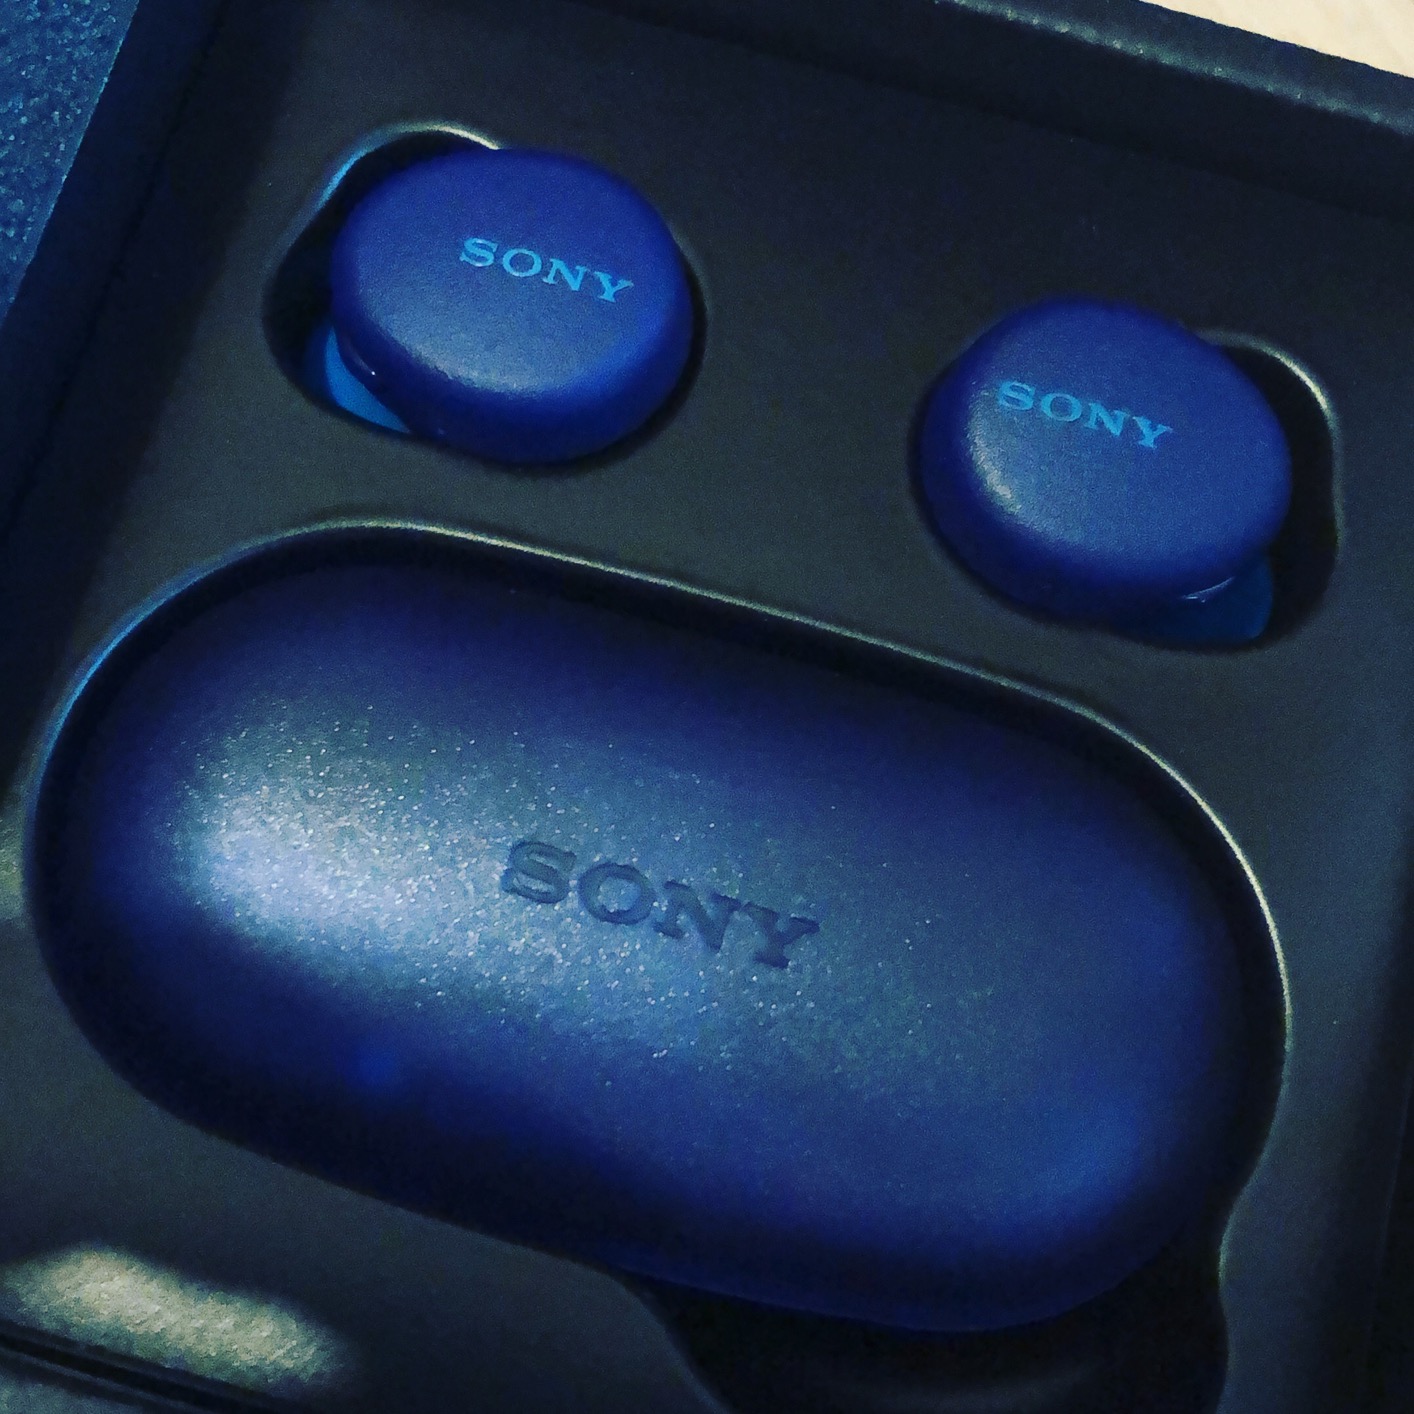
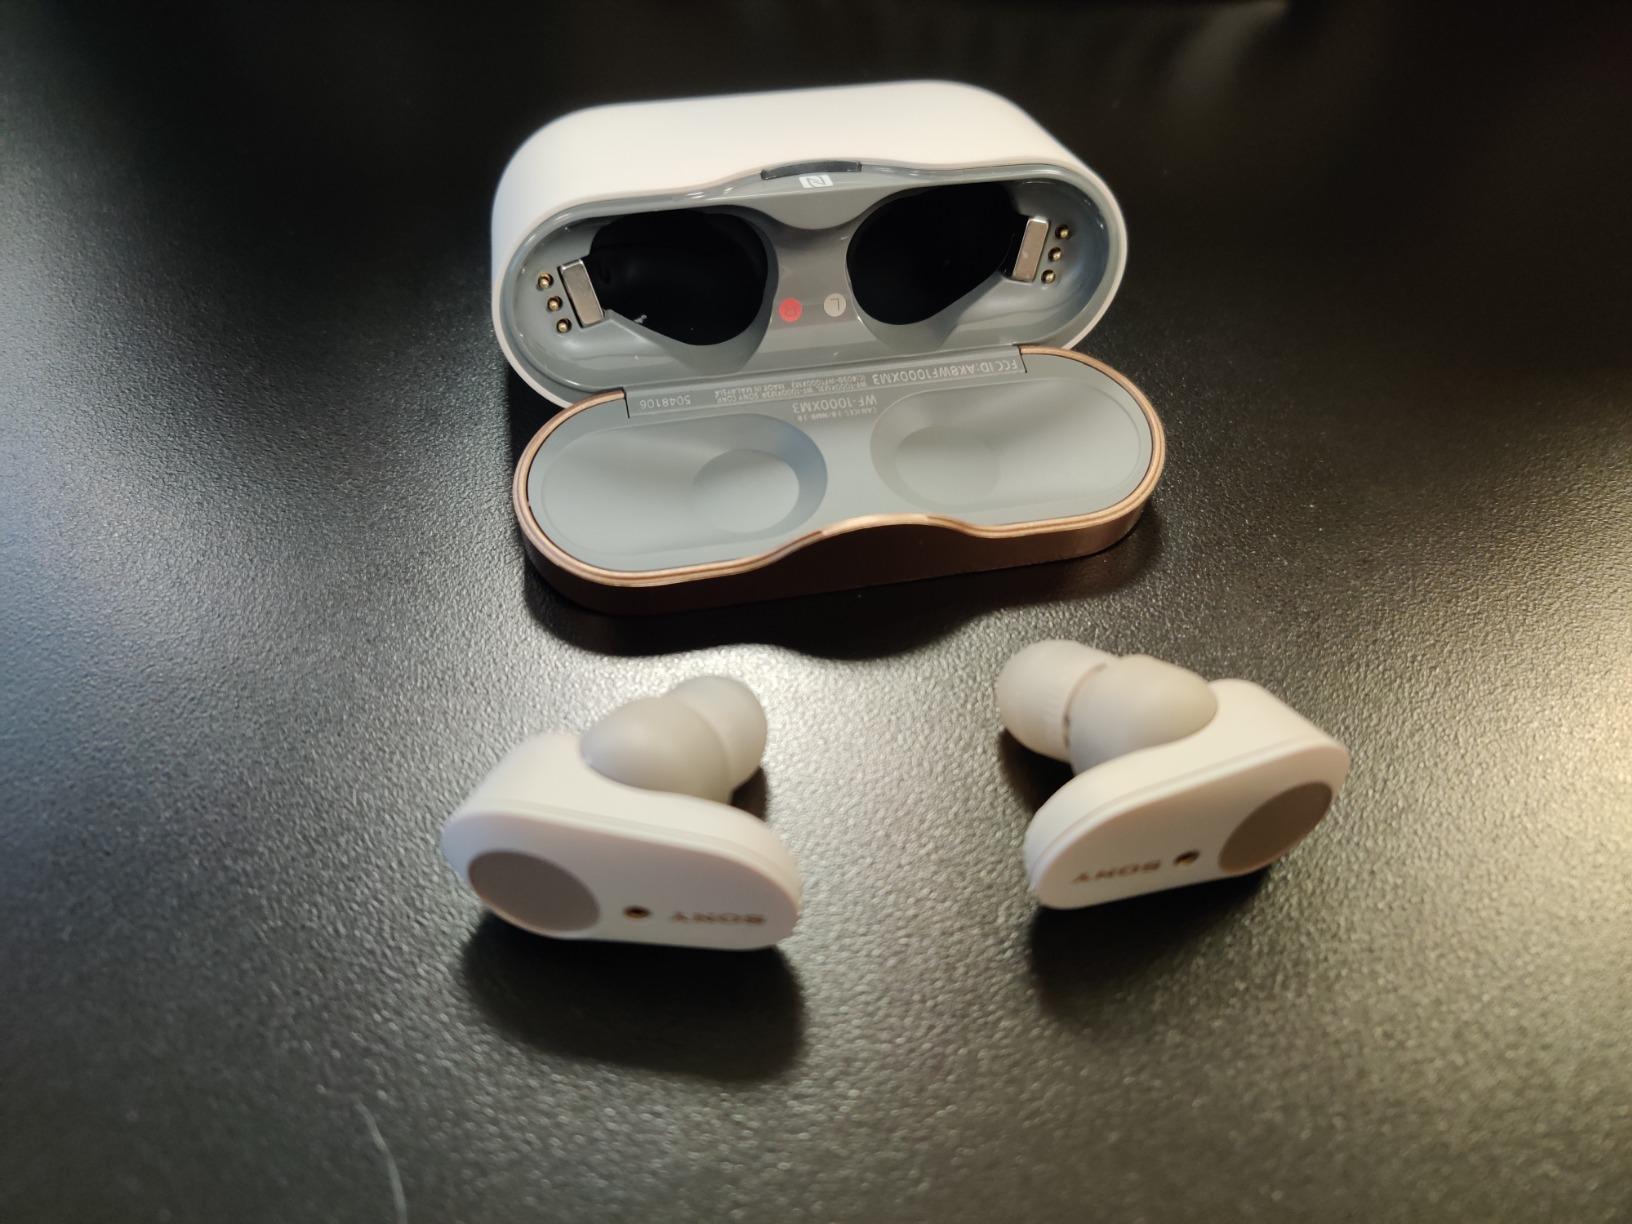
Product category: earbuds
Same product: no